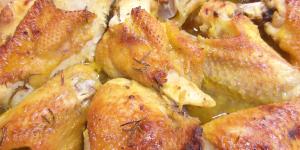
pollo a la mostaza y miel al horno